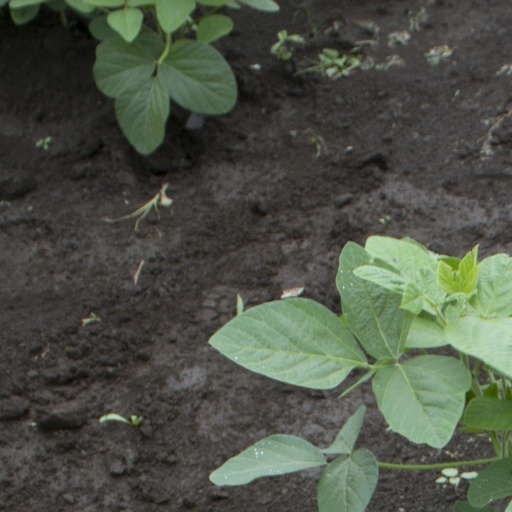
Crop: soybean